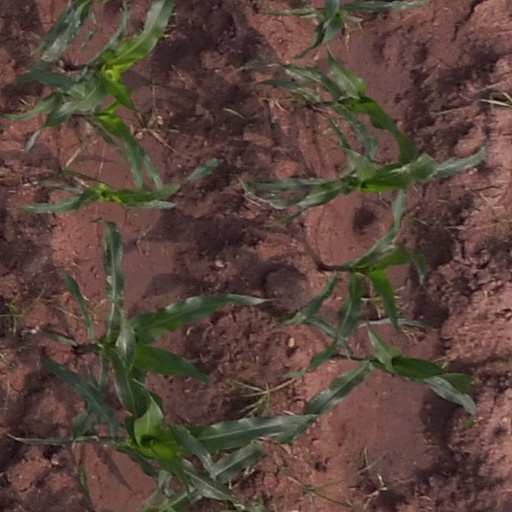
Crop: maize; corn